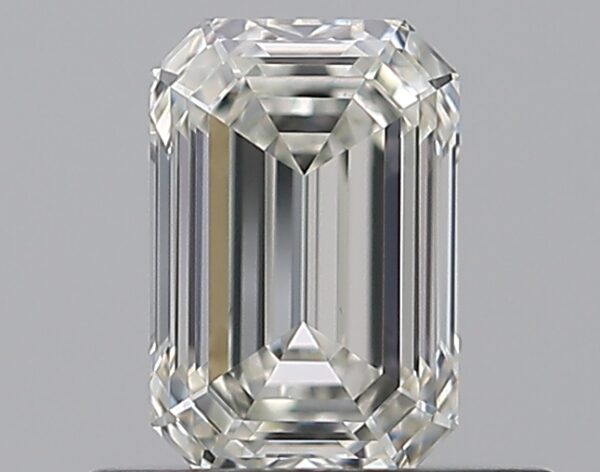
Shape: emerald
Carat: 0.6
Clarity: VS1
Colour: H
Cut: EX
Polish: EX
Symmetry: VG
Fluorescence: ST
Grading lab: GIA
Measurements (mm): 5.8 x 3.91 x 2.61